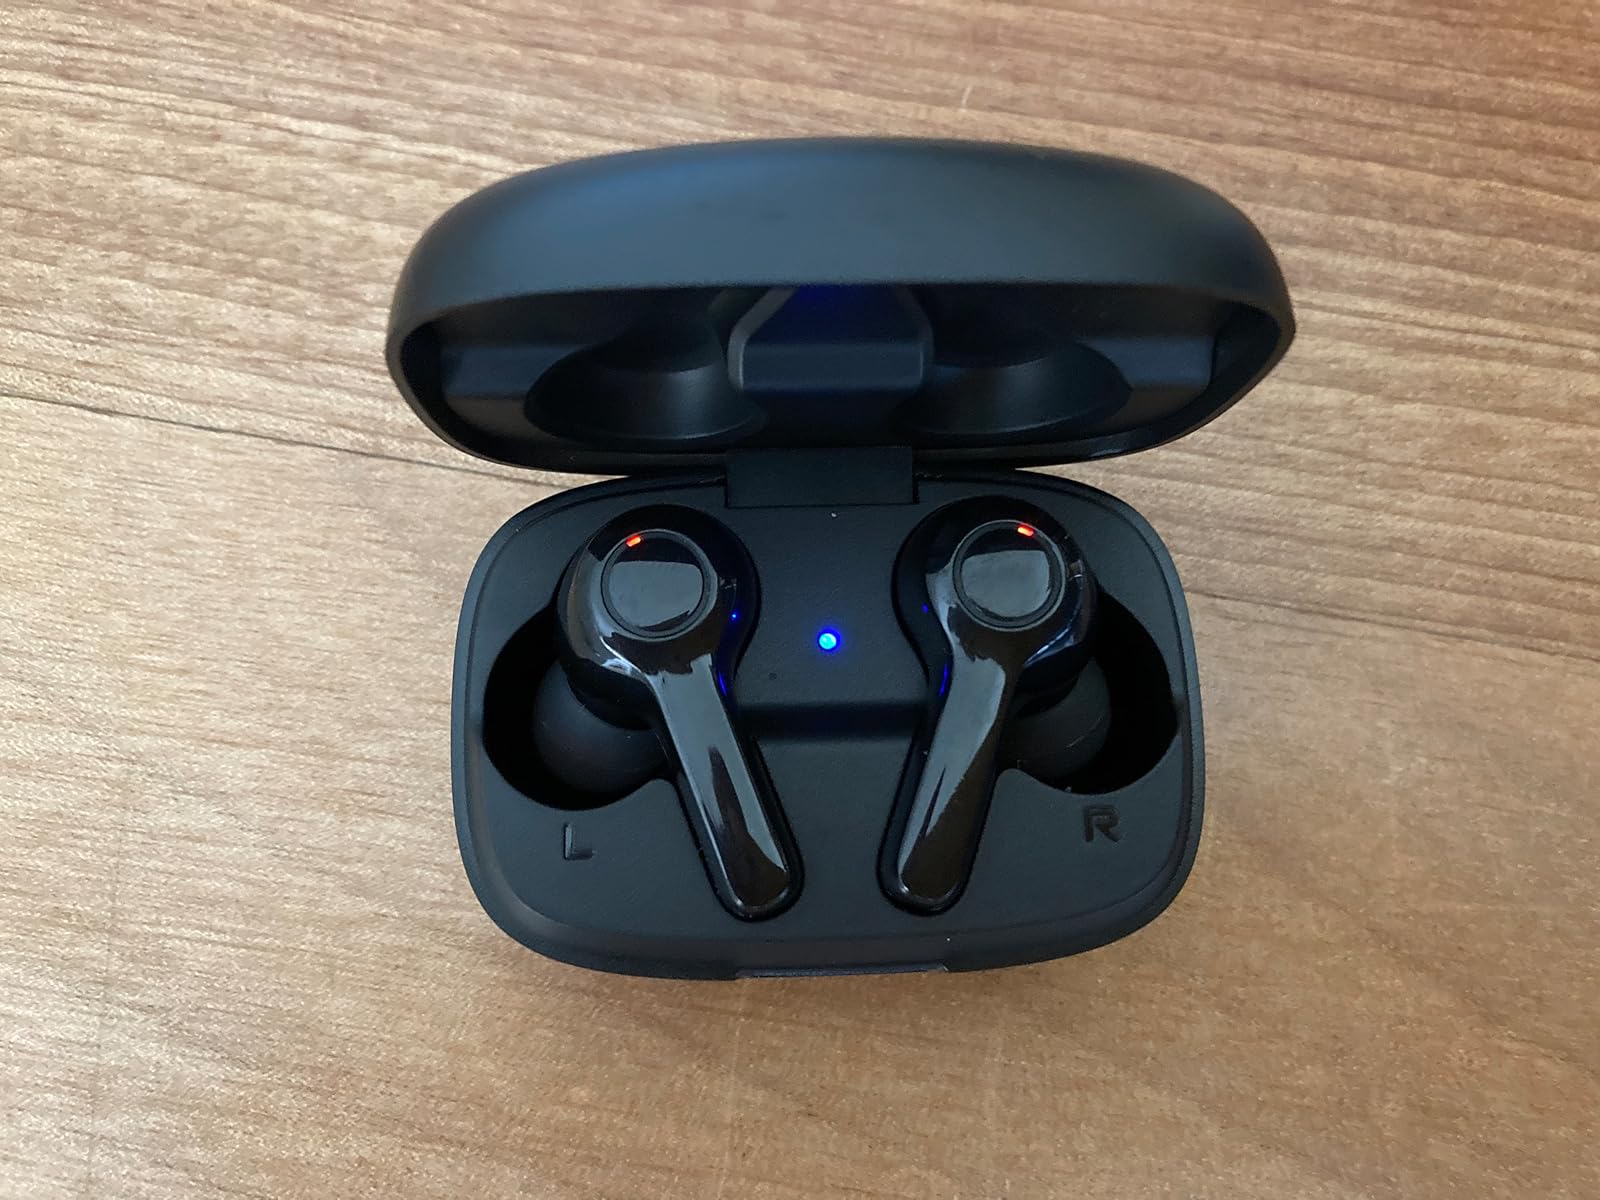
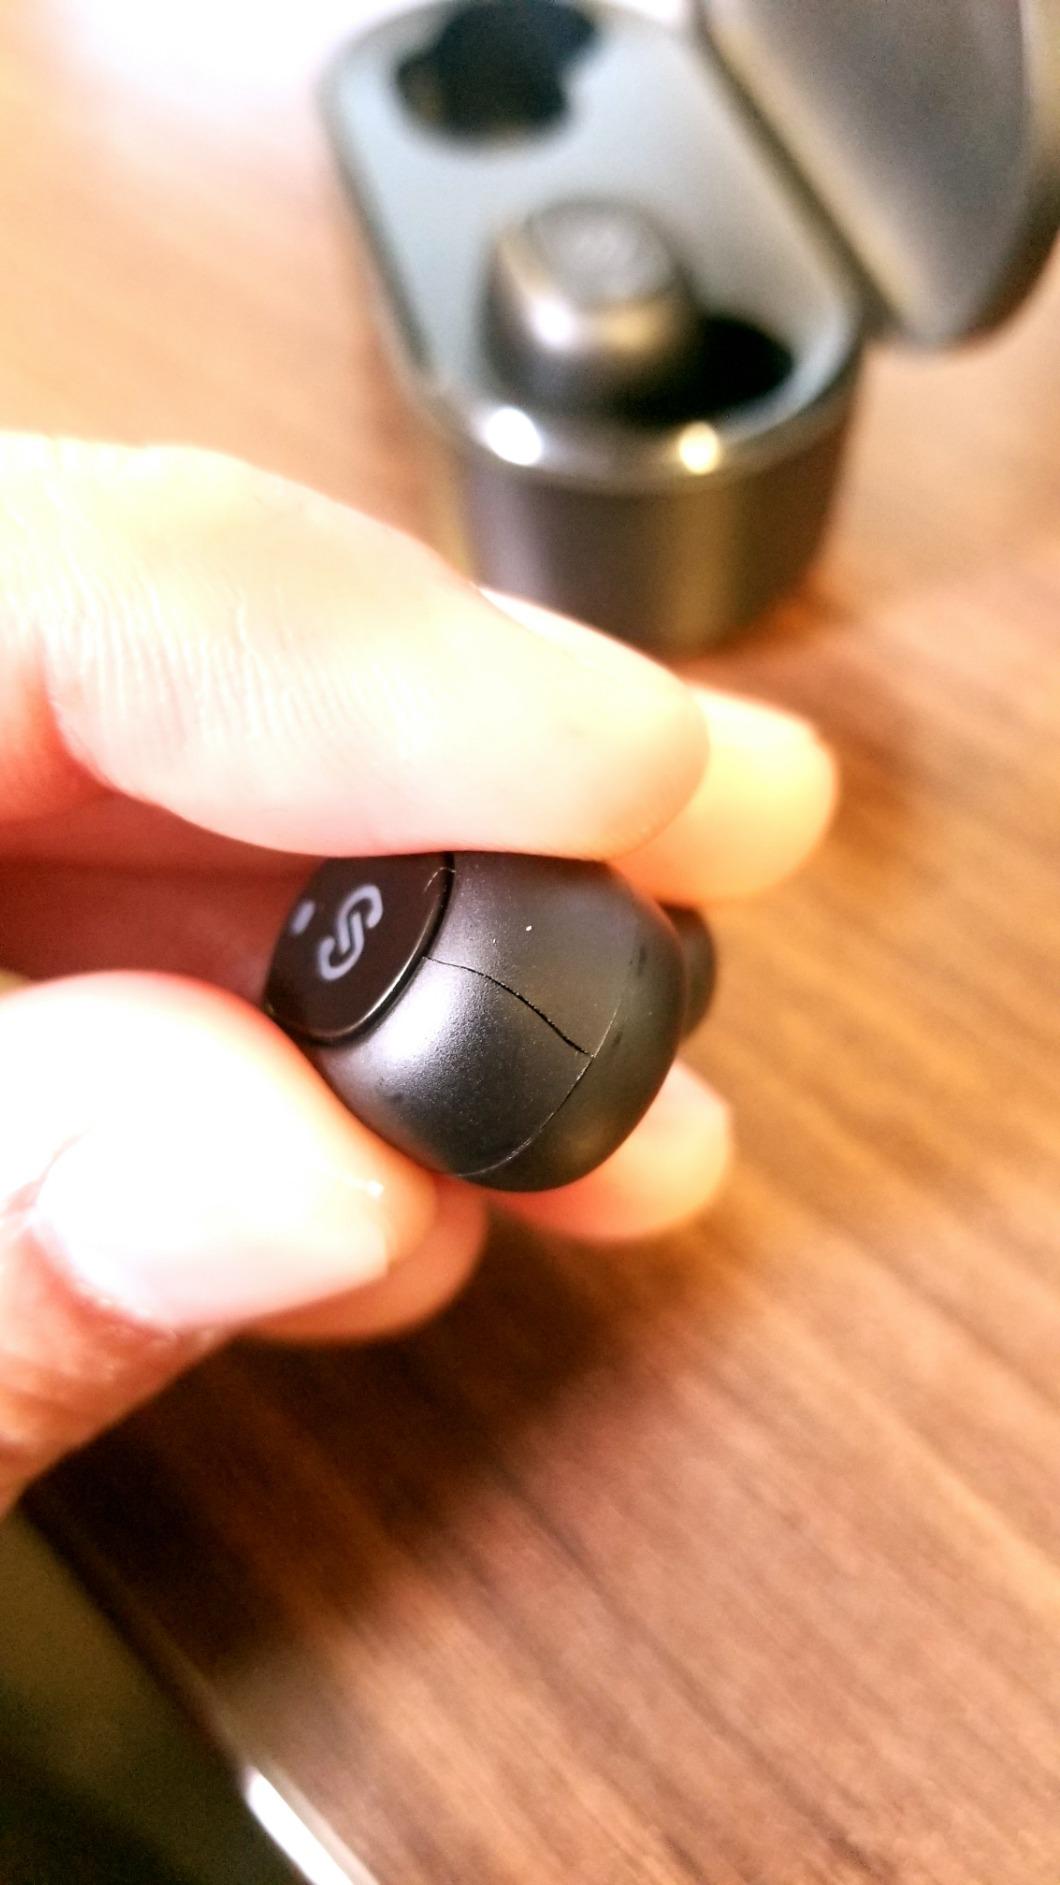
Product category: earbuds
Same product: no